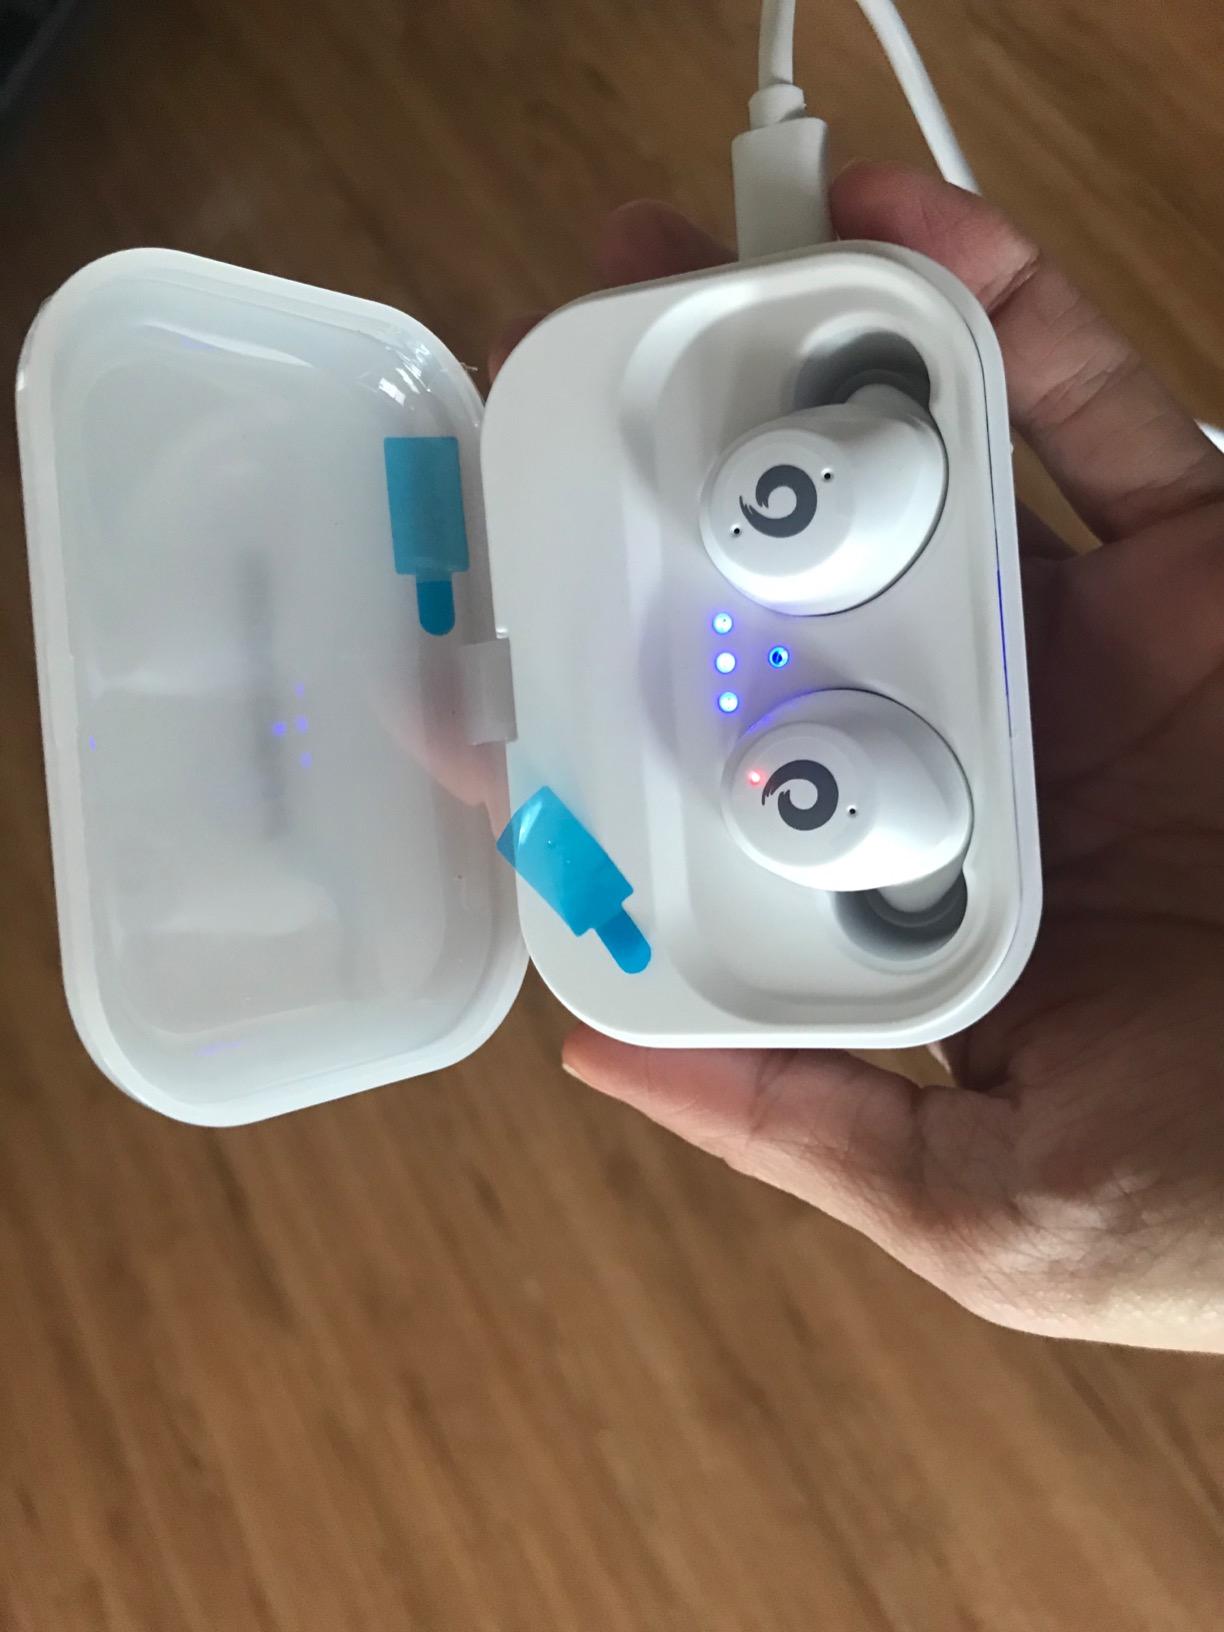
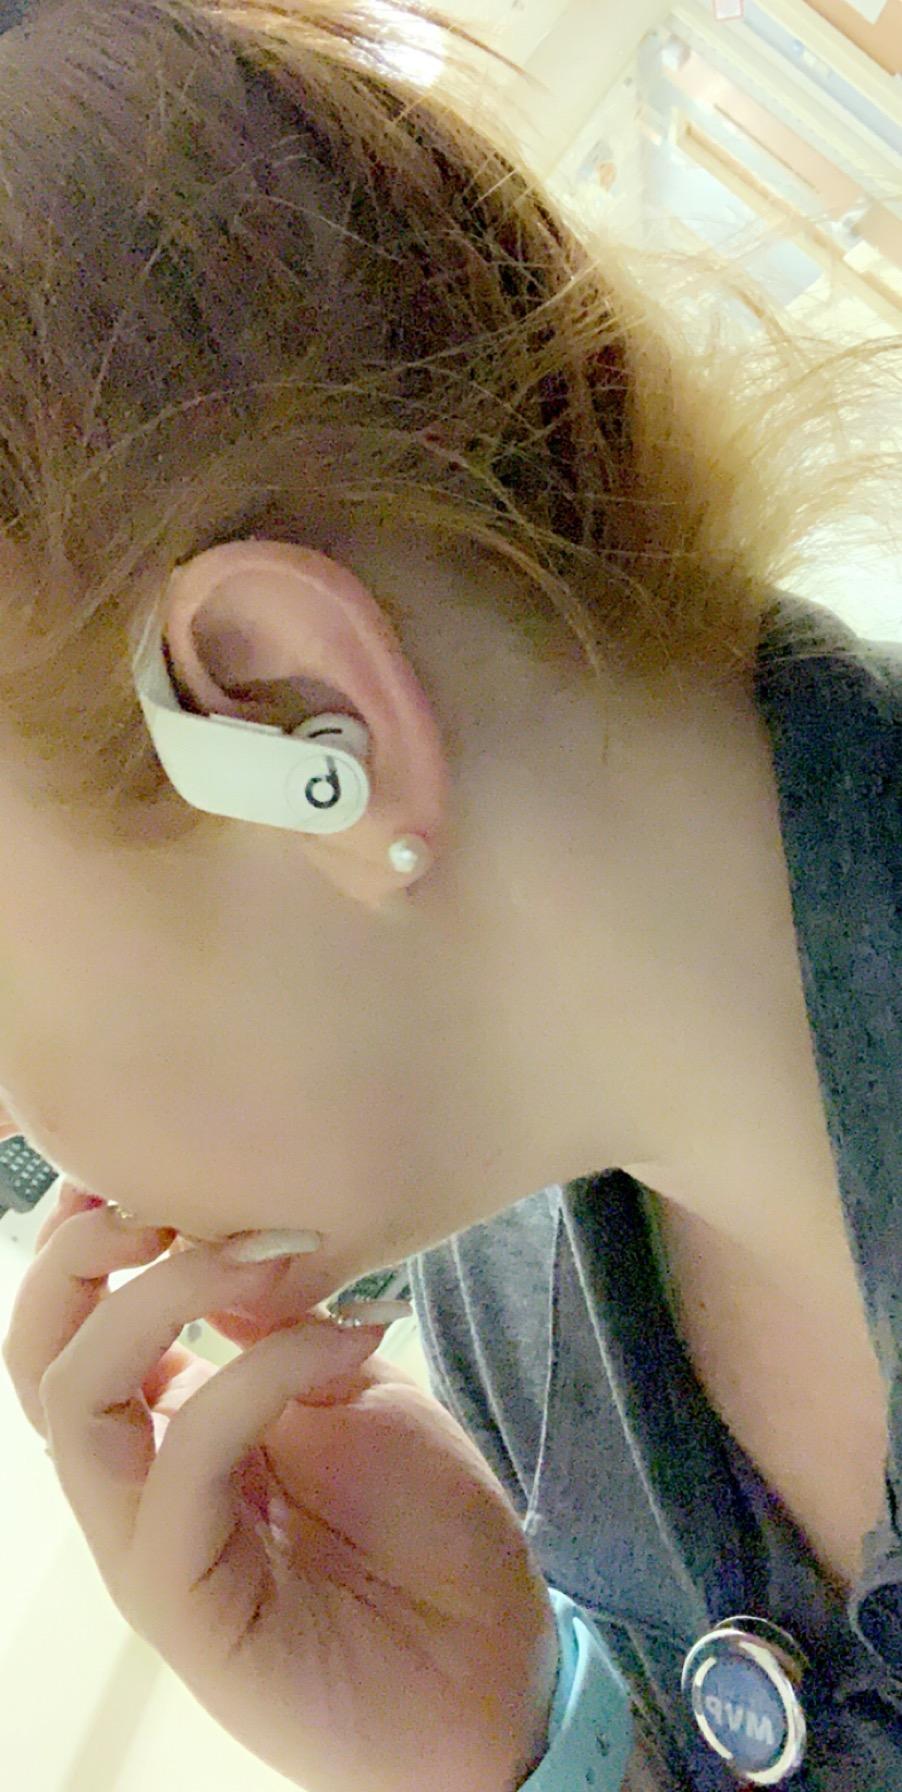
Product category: earbuds
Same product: no